Women's football in Somalia

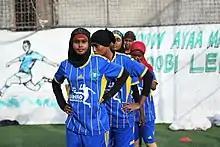
Players for Golden Girls Football Club in a training session in Mogadishu on February 18, 2017

Football is the most popular women's sport in the country. In schools, girls and boys do not play mixed football in Somalia. On the adult level, there are 450 teams, 8 of which are available to women to play as mixed gendered teams and 6 which are women only. In 2000, there were 280 registered female players on the junior and senior levels. This data was not kept from 2001 to 2004. In 2005, there were 1,435 registered female players but in 2006, the number dropped dramatically to 220. This can be contrasted to futsal where there were 175 registered female footballers and 440 unregistered footballers in 2006. In 2005, football was seen as a way to potentially help rebuild the country, with the concept having support from Somali women living abroad. Women from Djibouti have been working to help Somali play football. Muslim extremists inside the country have made it difficult for women to play because of restrictions on what women can do. Inside Somalia, women have been completely prohibited from playing any sport. Rights to broadcast the 2011 Women's World Cup in the country were bought by Al Jazeera, despite the government having banned people from watching the men's competition in 2006 which resulted in several deaths.